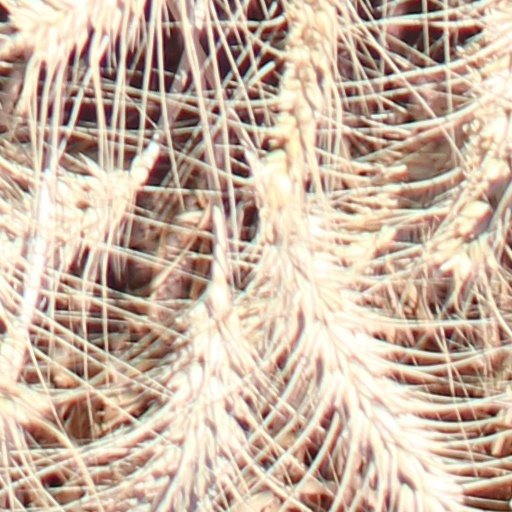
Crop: wheat